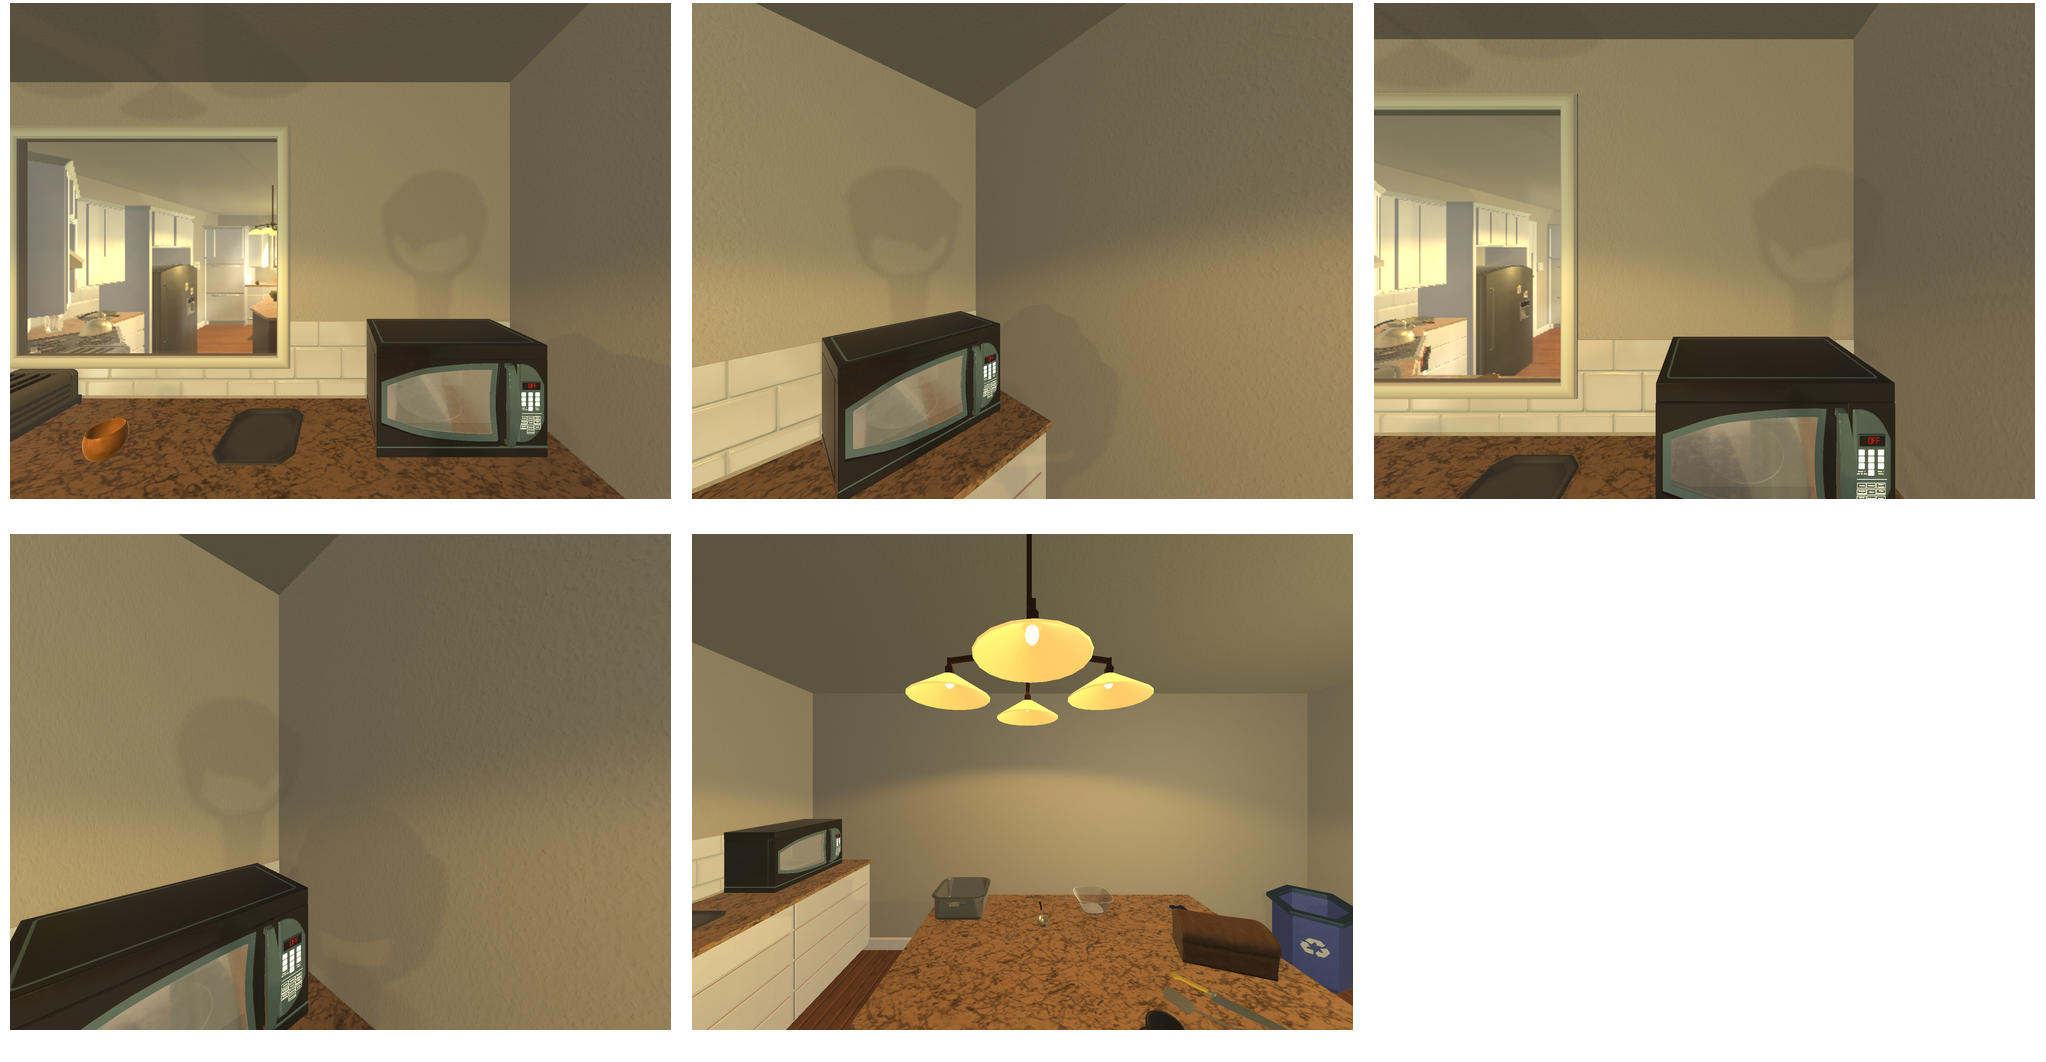Task instruction: Open the microwave oven.
Answer: {"task_instruction": "Open the microwave oven.", "nodes": ["handle", "microwave oven"], "edges": [{"functional_relationship": "openorclose", "object1": "handle", "object2": "microwave oven", "spatial_relations": ["in_front_of", "close"], "is_touching": true}], "action_type": "pull", "function_type": "open_close_control"}